Redfern, New South Wales

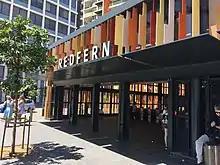
Redfern railway station

Redfern railway station, located on the western edge of the suburb is a major station on the Sydney Trains network. Redfern is the first station south from Central Sydney terminus on the edge of the city. Redfern station is the closest station to the main campus of the University of Sydney at Camperdown and Darlington. A near-constant stream of commuters flows from the station along the south side of Lawson Street towards the university in the morning, and back towards the station in a largely hourly rhythm in the afternoon.